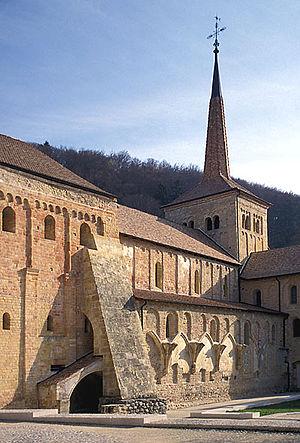
L'architecture médiévale en Suisse désigne les constructions religieuses, civiles et militaires de la période médiévale situées sur le territoire de la Suisse actuelle.